Black Warrant (film)

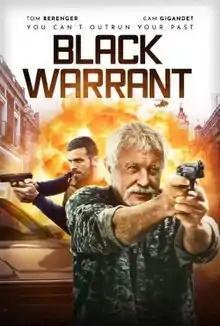
Release poster

Black Warrant is an American action thriller film directed by Tibor Takács and starring Tom Berenger and Cam Gigandet.